His Prehistoric Past

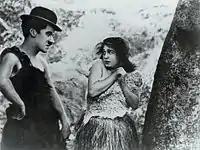
A scene from the film

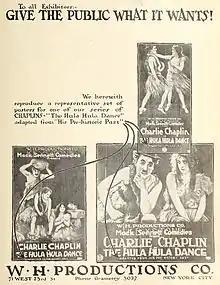
Advertisement (1918)

His Prehistoric Past is a 1914 American short silent comedy film, written and directed by Charlie Chaplin, featuring Chaplin in a stone-age kingdom trying to usurp the crown of King Low-Brow to win the affections of the king's favorite wife. While this film was the final short that was released while Chaplin was at Keystone Studios, the film Getting Acquainted was the last film he made there, and stopped working with almost all of Keystone's regular roster of comedians subsequently. Co-star Mack Swain would not appear in another Chaplin film until 1923 when he had a prominent role in the Chaplin silent film "Pay Day".